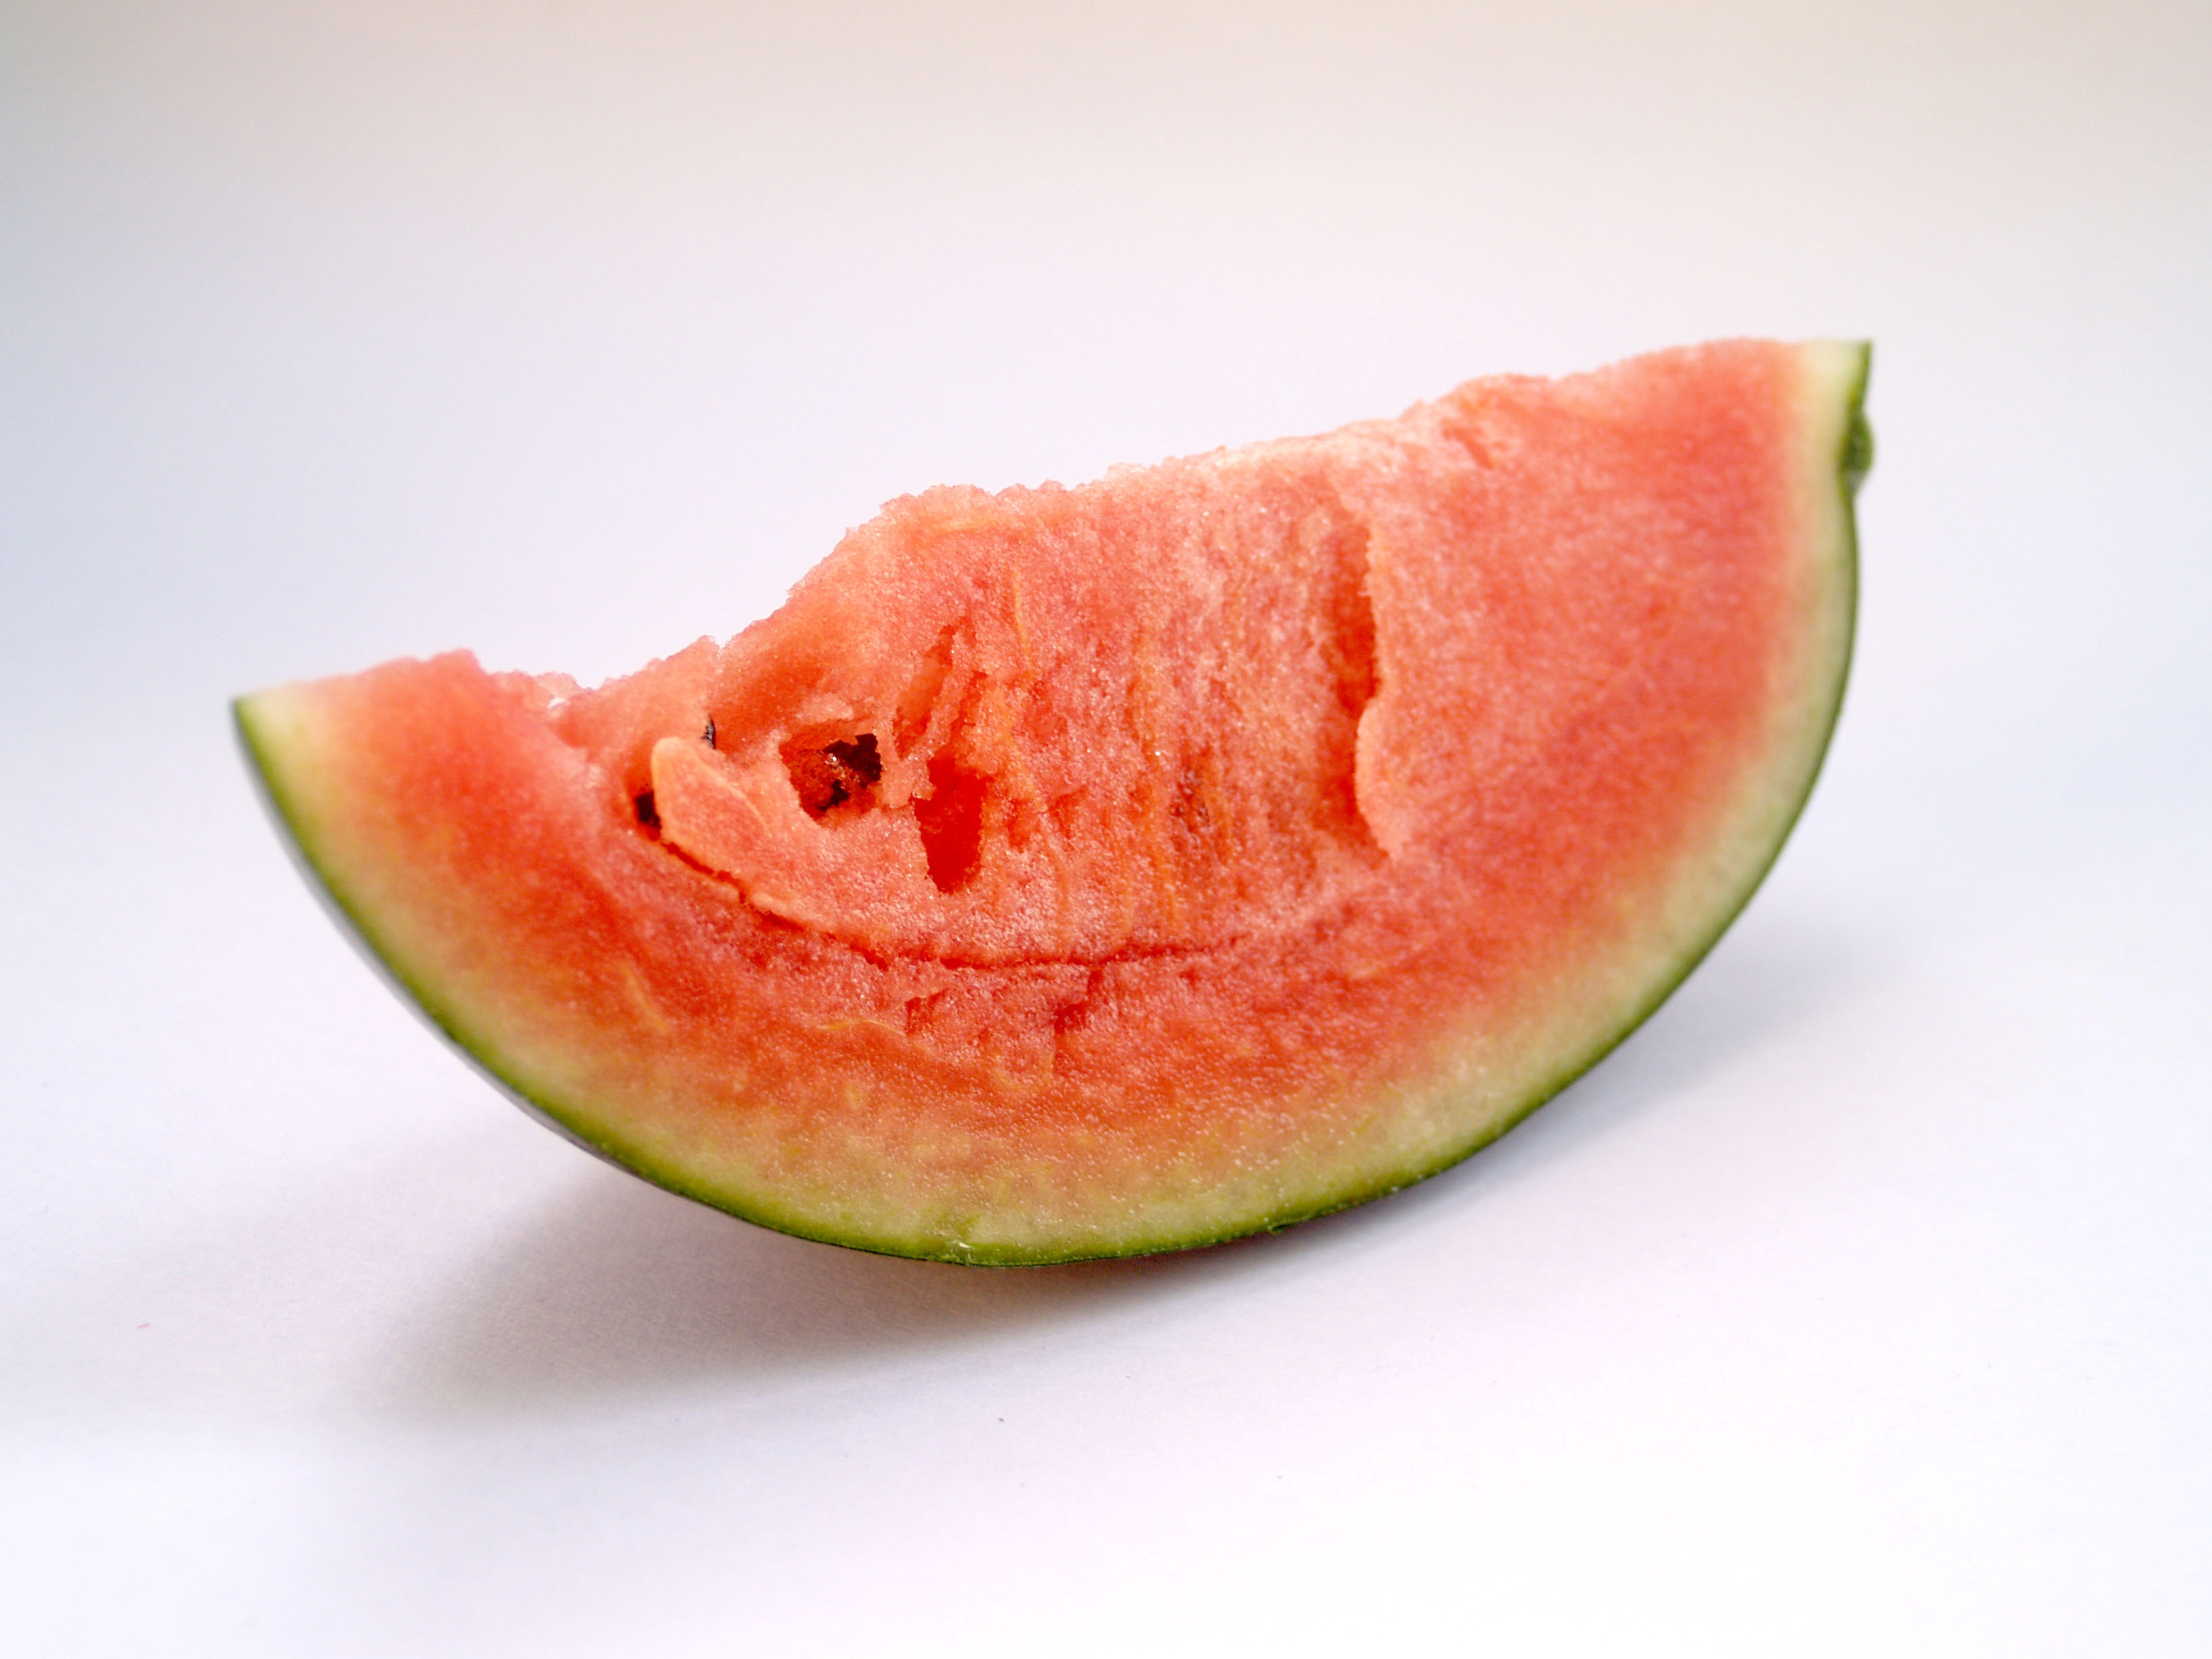
plant, white, fruit, sweet, isolated, food, red, produce, tropical, studio, fresh, juicy, healthy, snack, dessert, eat, watermelon, delicious, slice, cut, vitamin, background, nutrition, refreshment, diet, healthy food, melon, portion, flowering plant, sweet food, eating healthy, seeded, diet food, watermelon white background, watermelon isolated, watermelon slice, seeded watermelon, land plant, citrullus, cucumber gourd and melon family